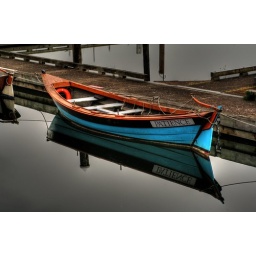
I spotted this wooden boat while staying in Olympia. This is one of my favorite photos.